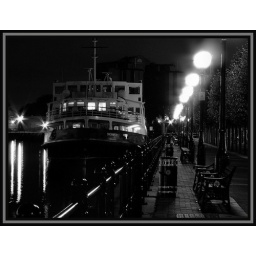
black and white shot of a boat in salford quays